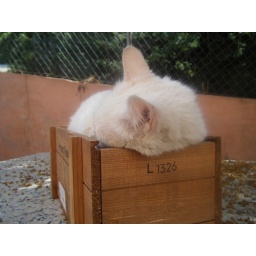
cat in a box 2